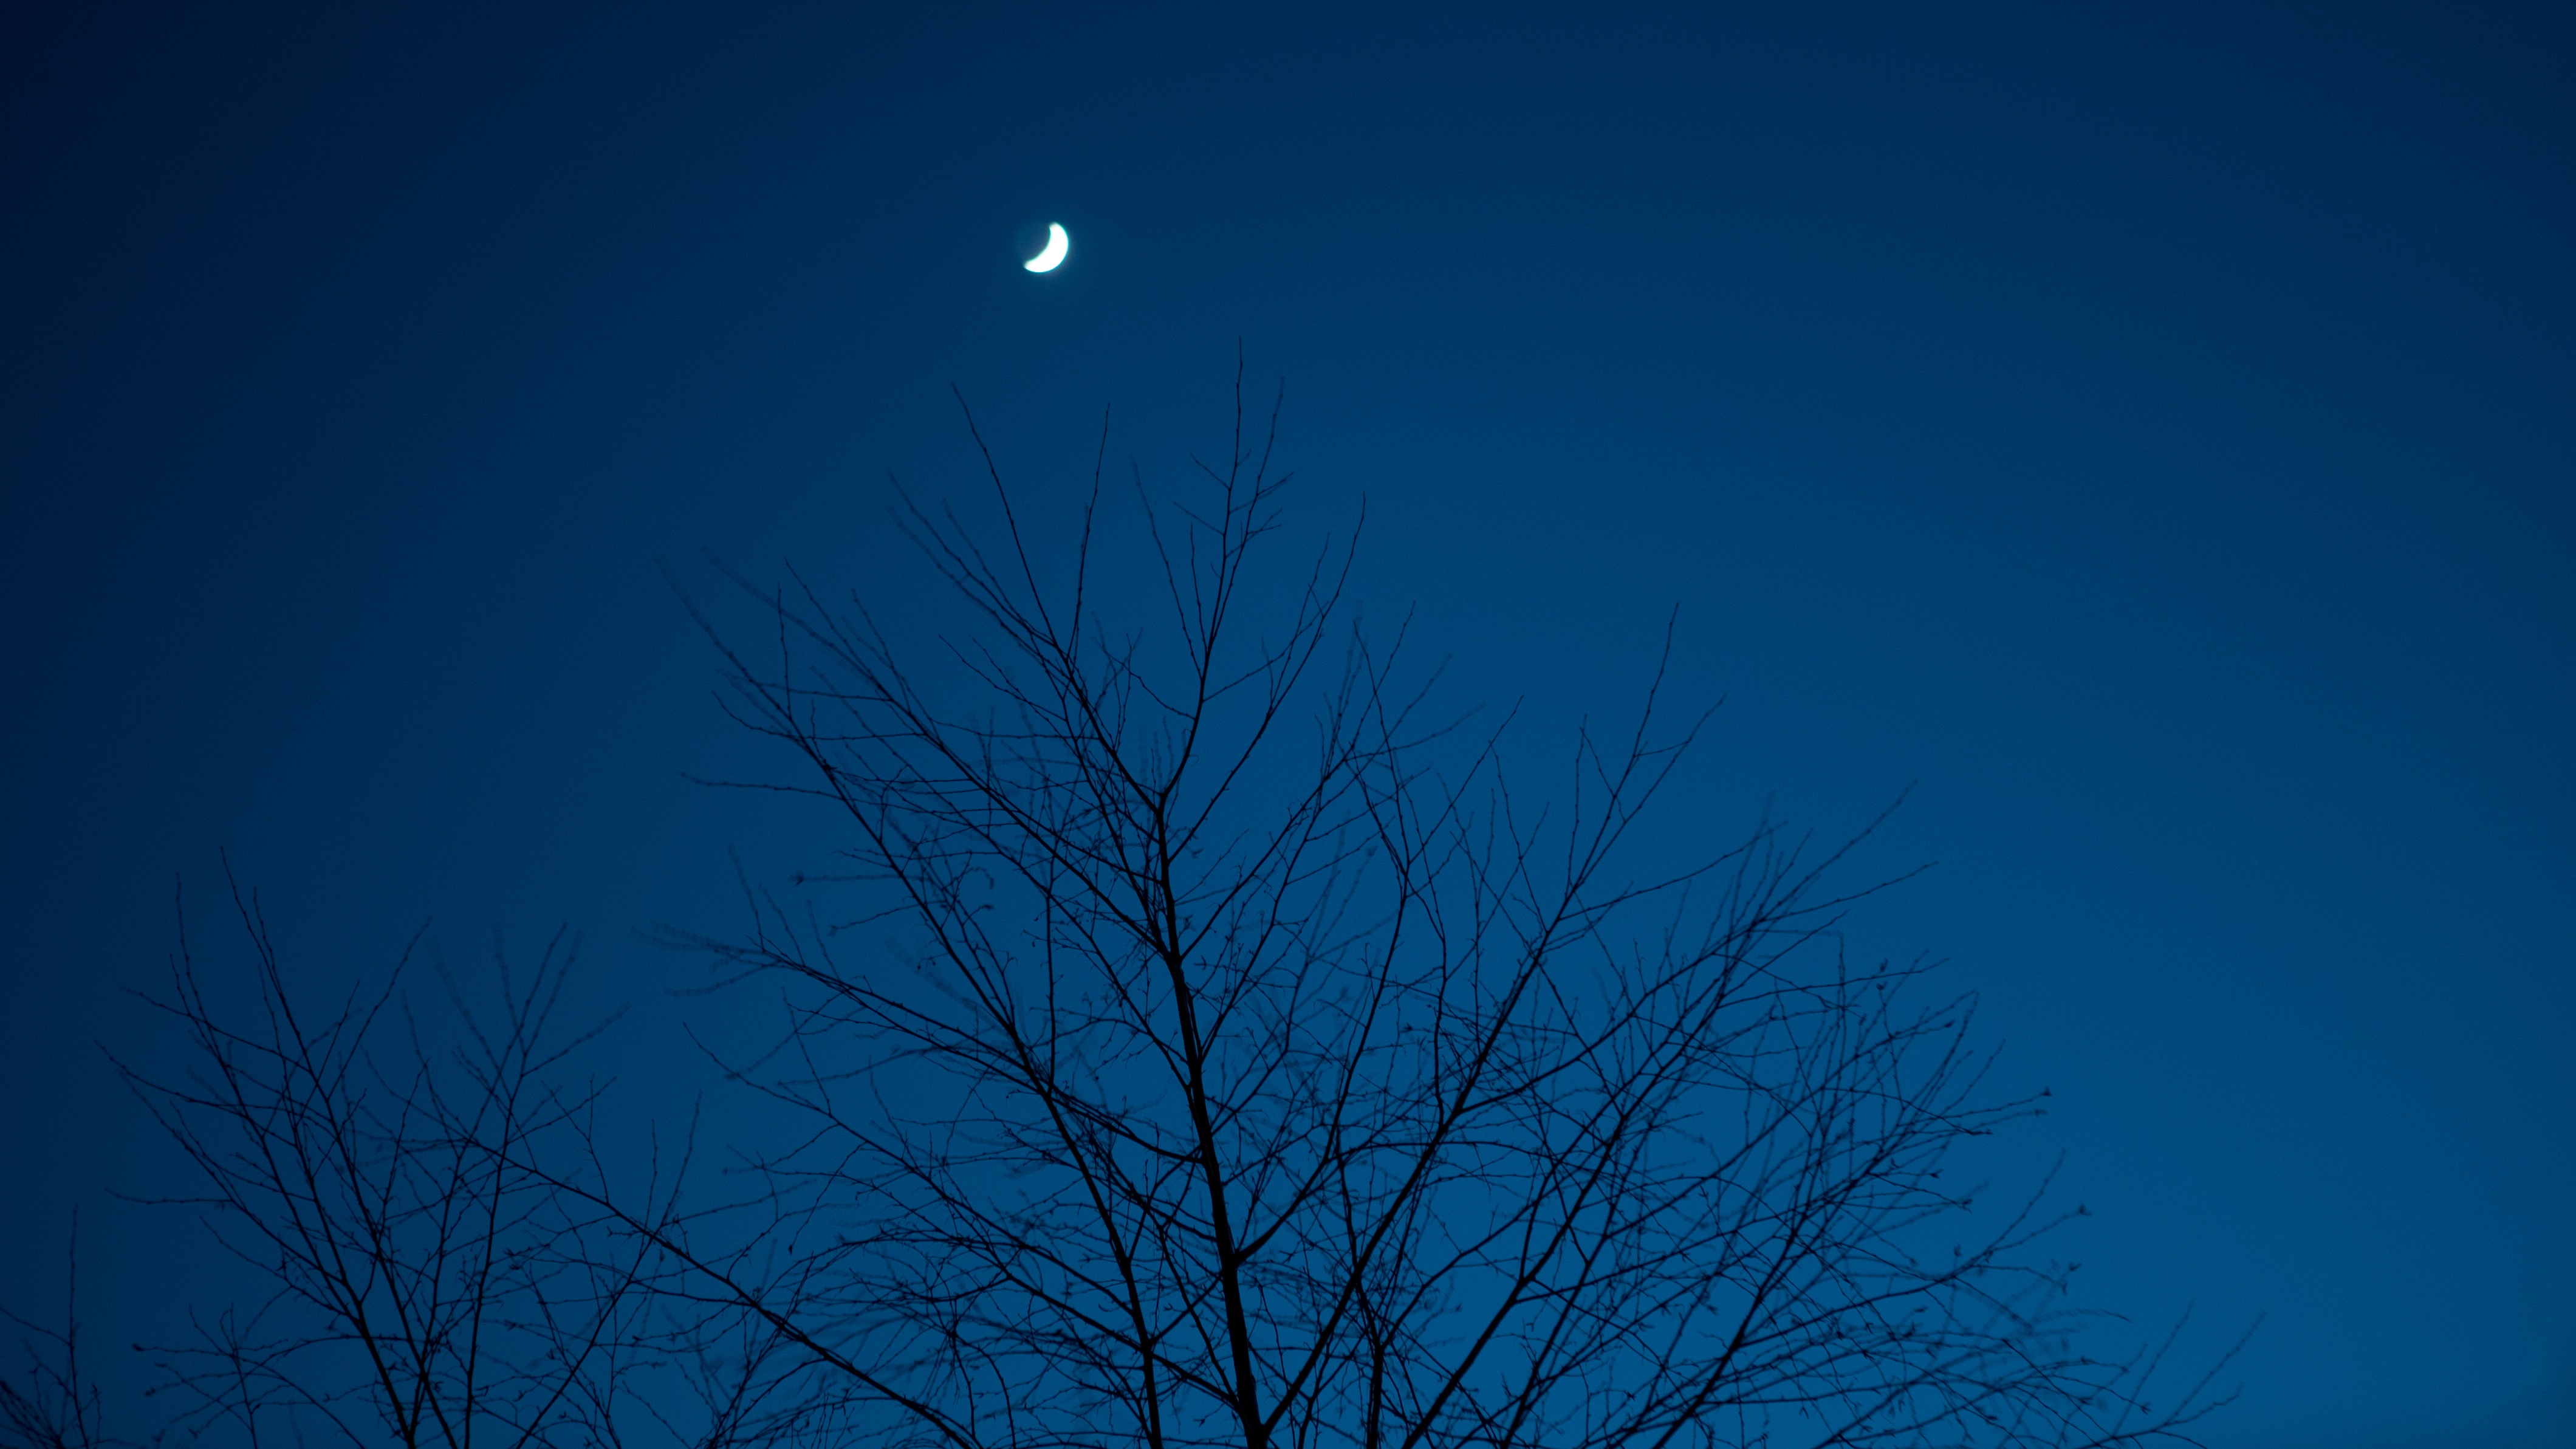
branch, cloud, sky, sunlight, dawn, atmosphere, dusk, line, blue, moon, moonlight, crescent, astronomical object